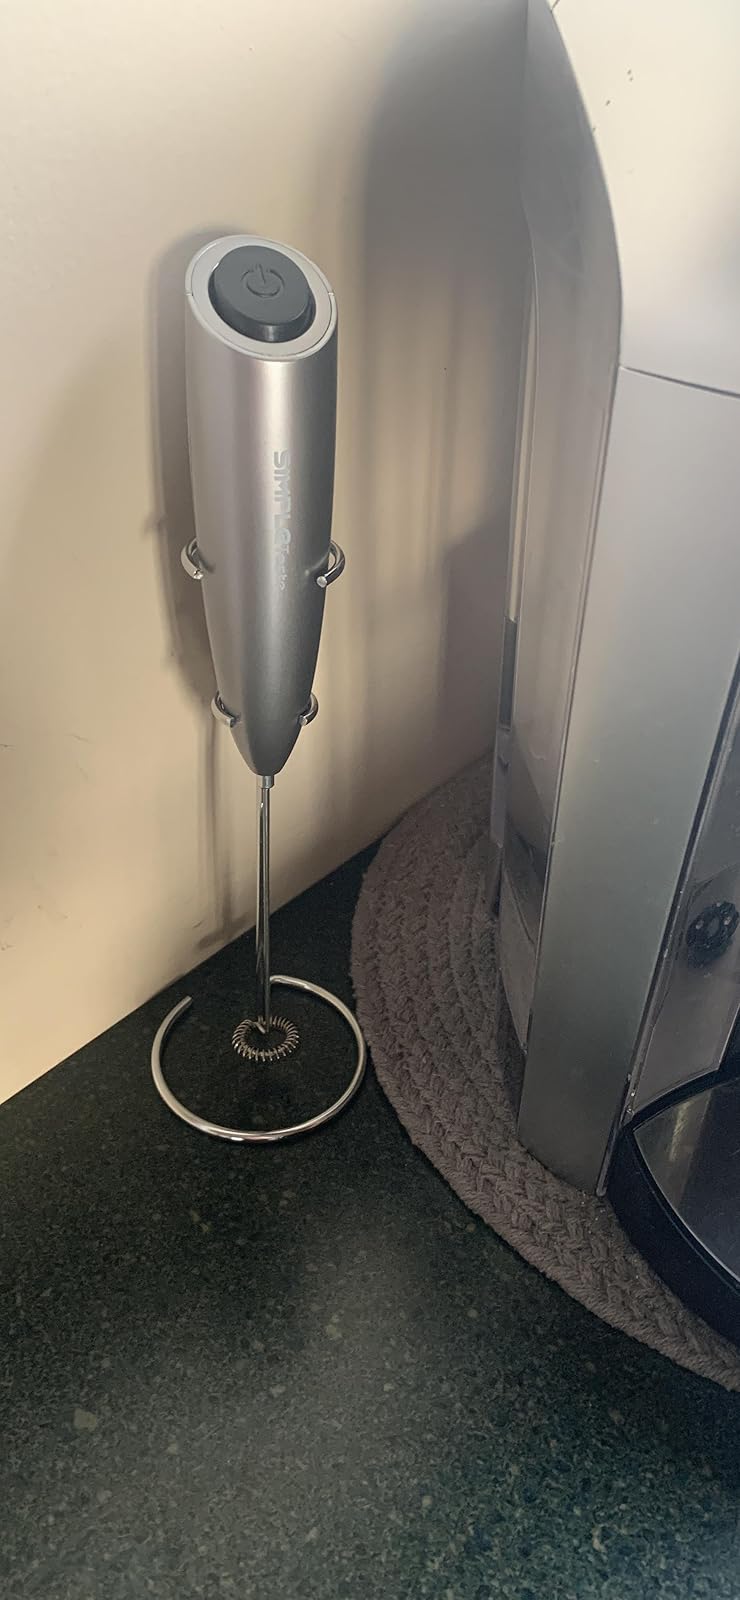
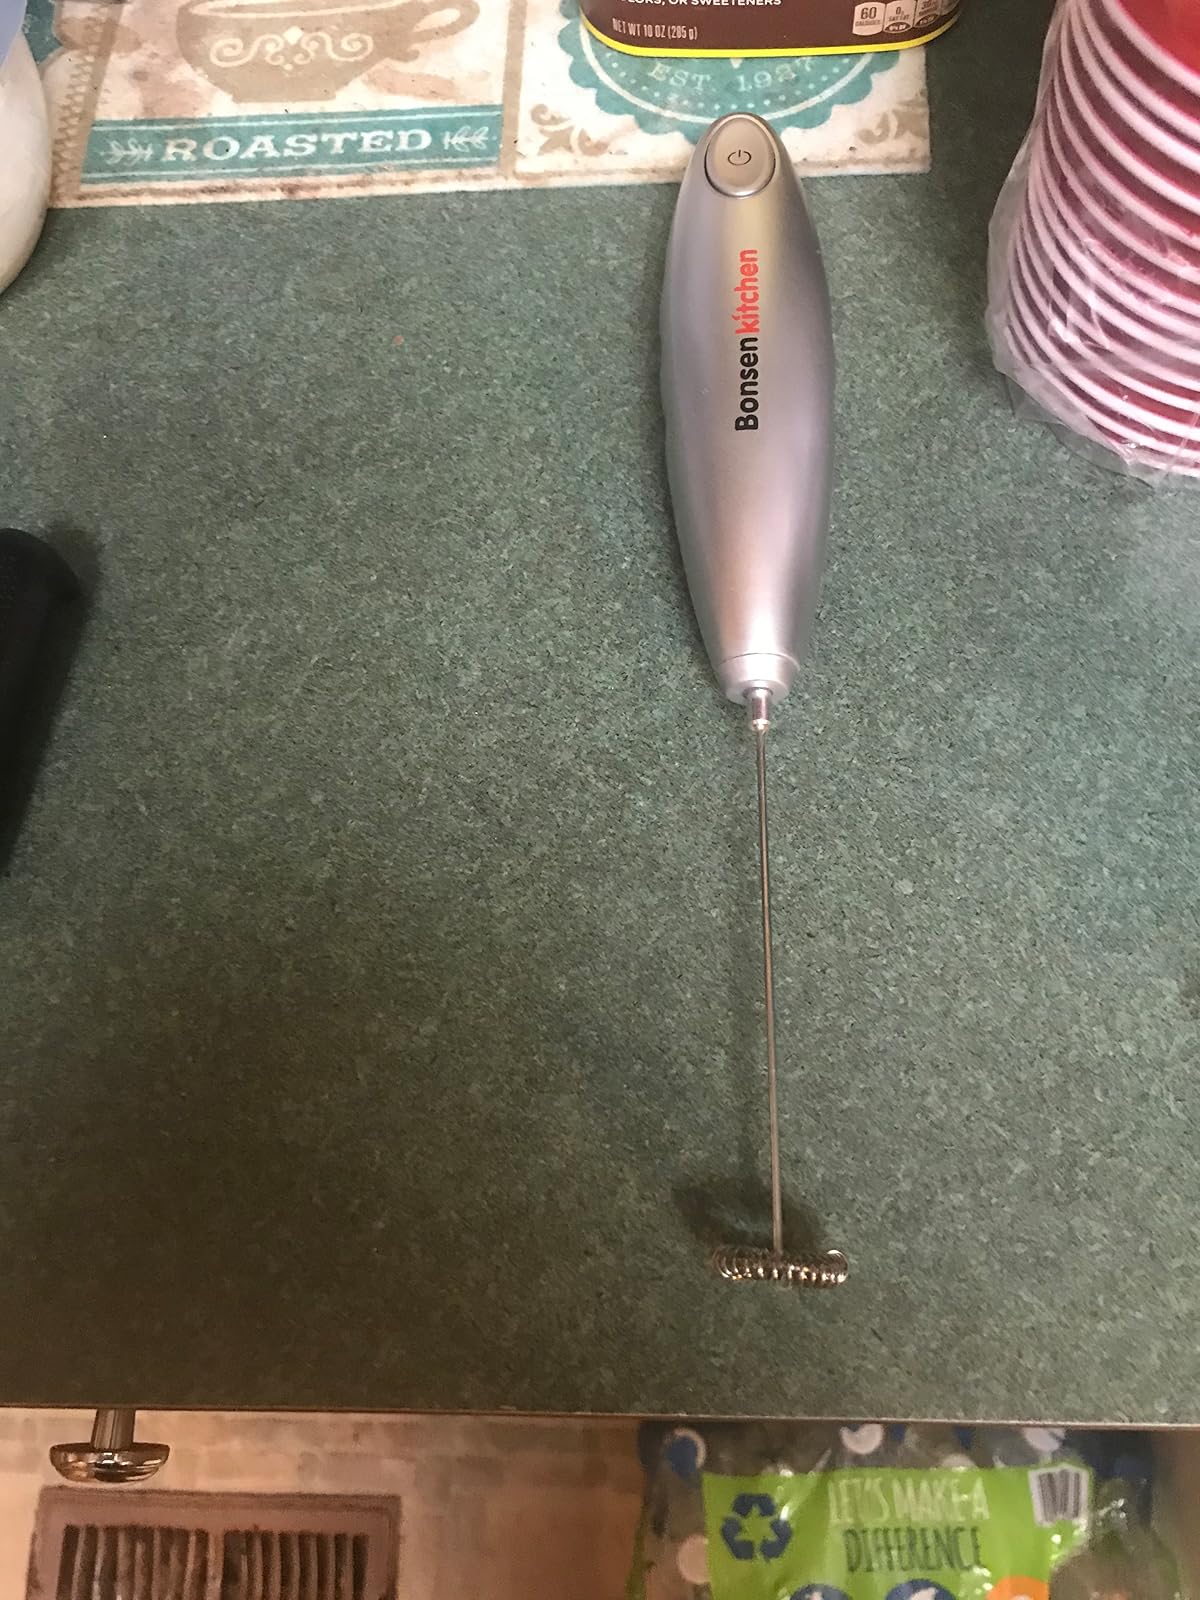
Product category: items_mixer
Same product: no